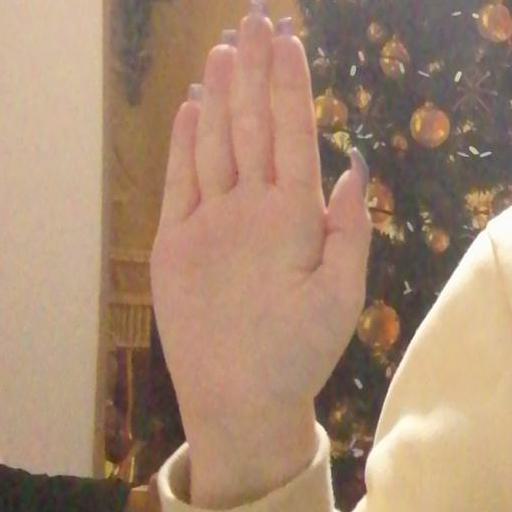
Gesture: stop